1917 Chicago White Sox season

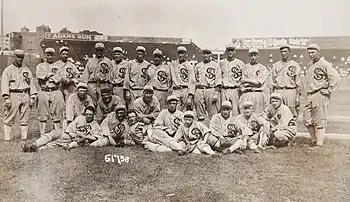
1917 Chicago White Sox

"Note: Pos = Position; G = Games played; AB = At bats; H = Hits; Avg. = Batting average; HR = Home runs; RBI = Runs batted in"